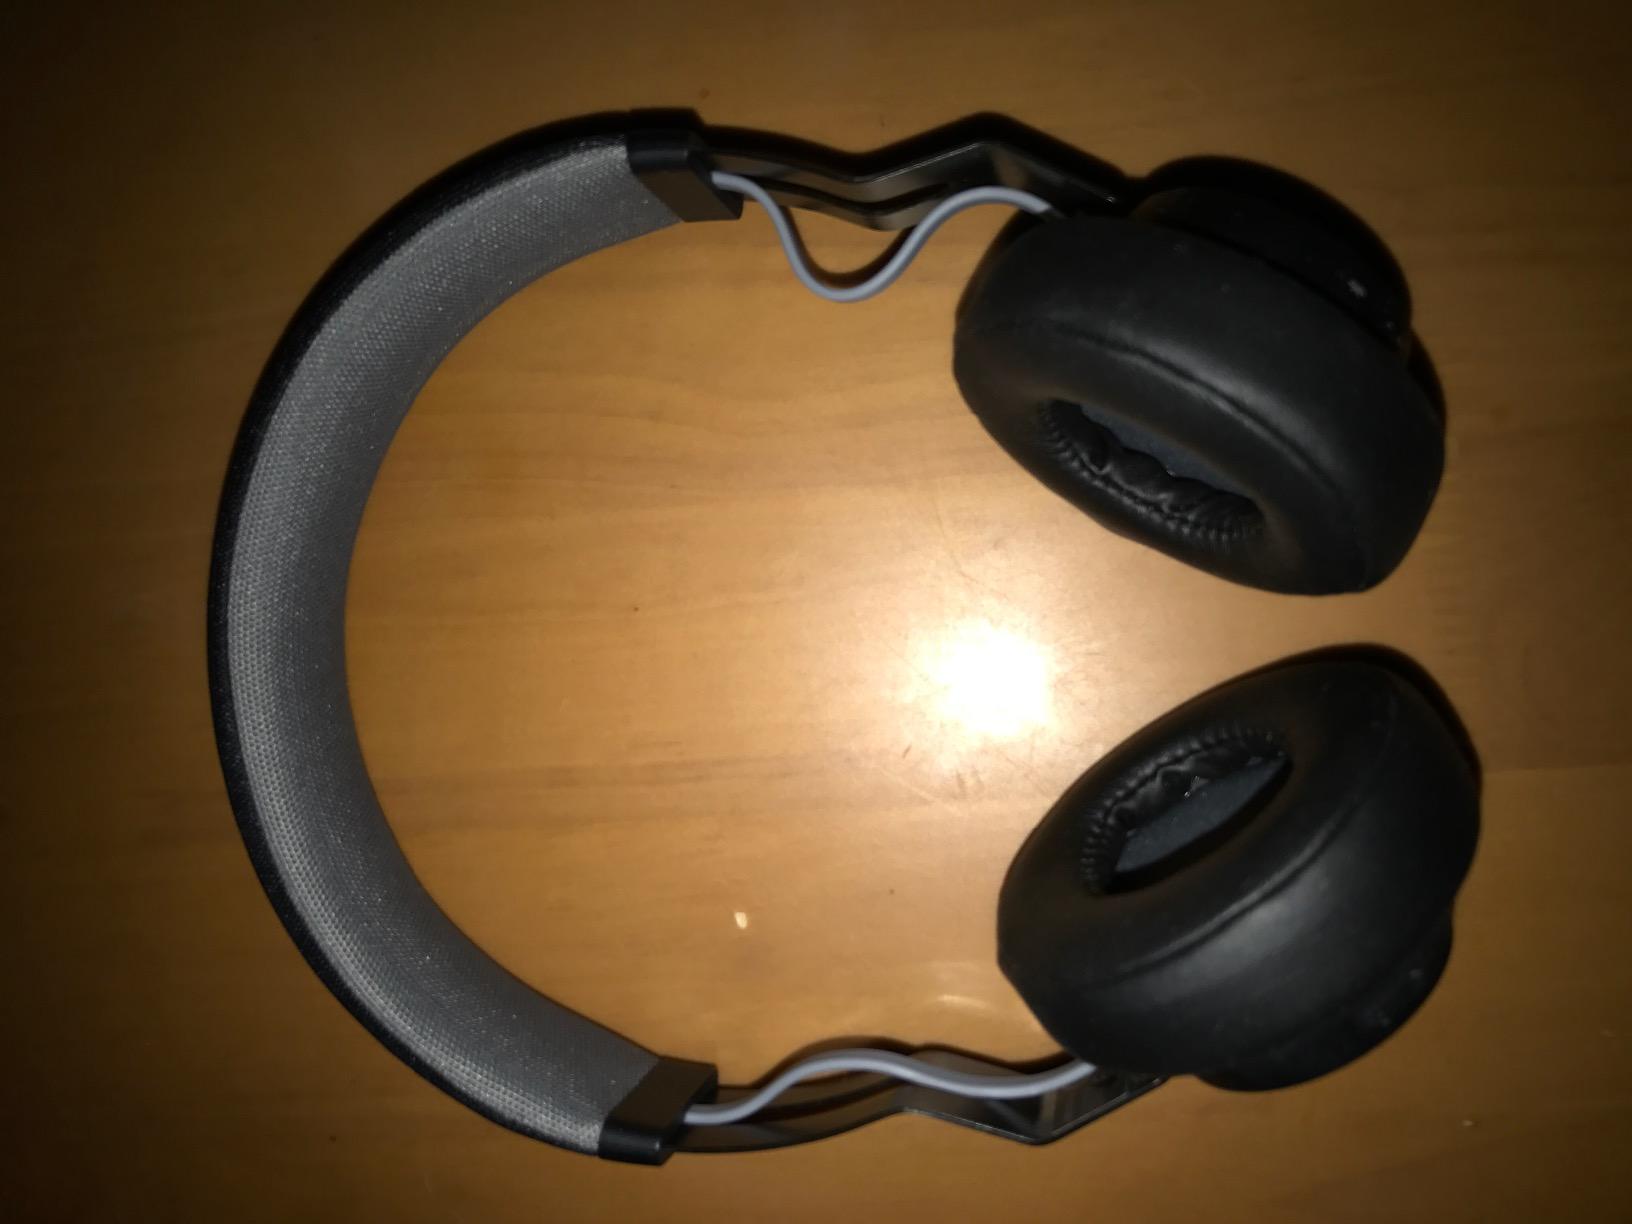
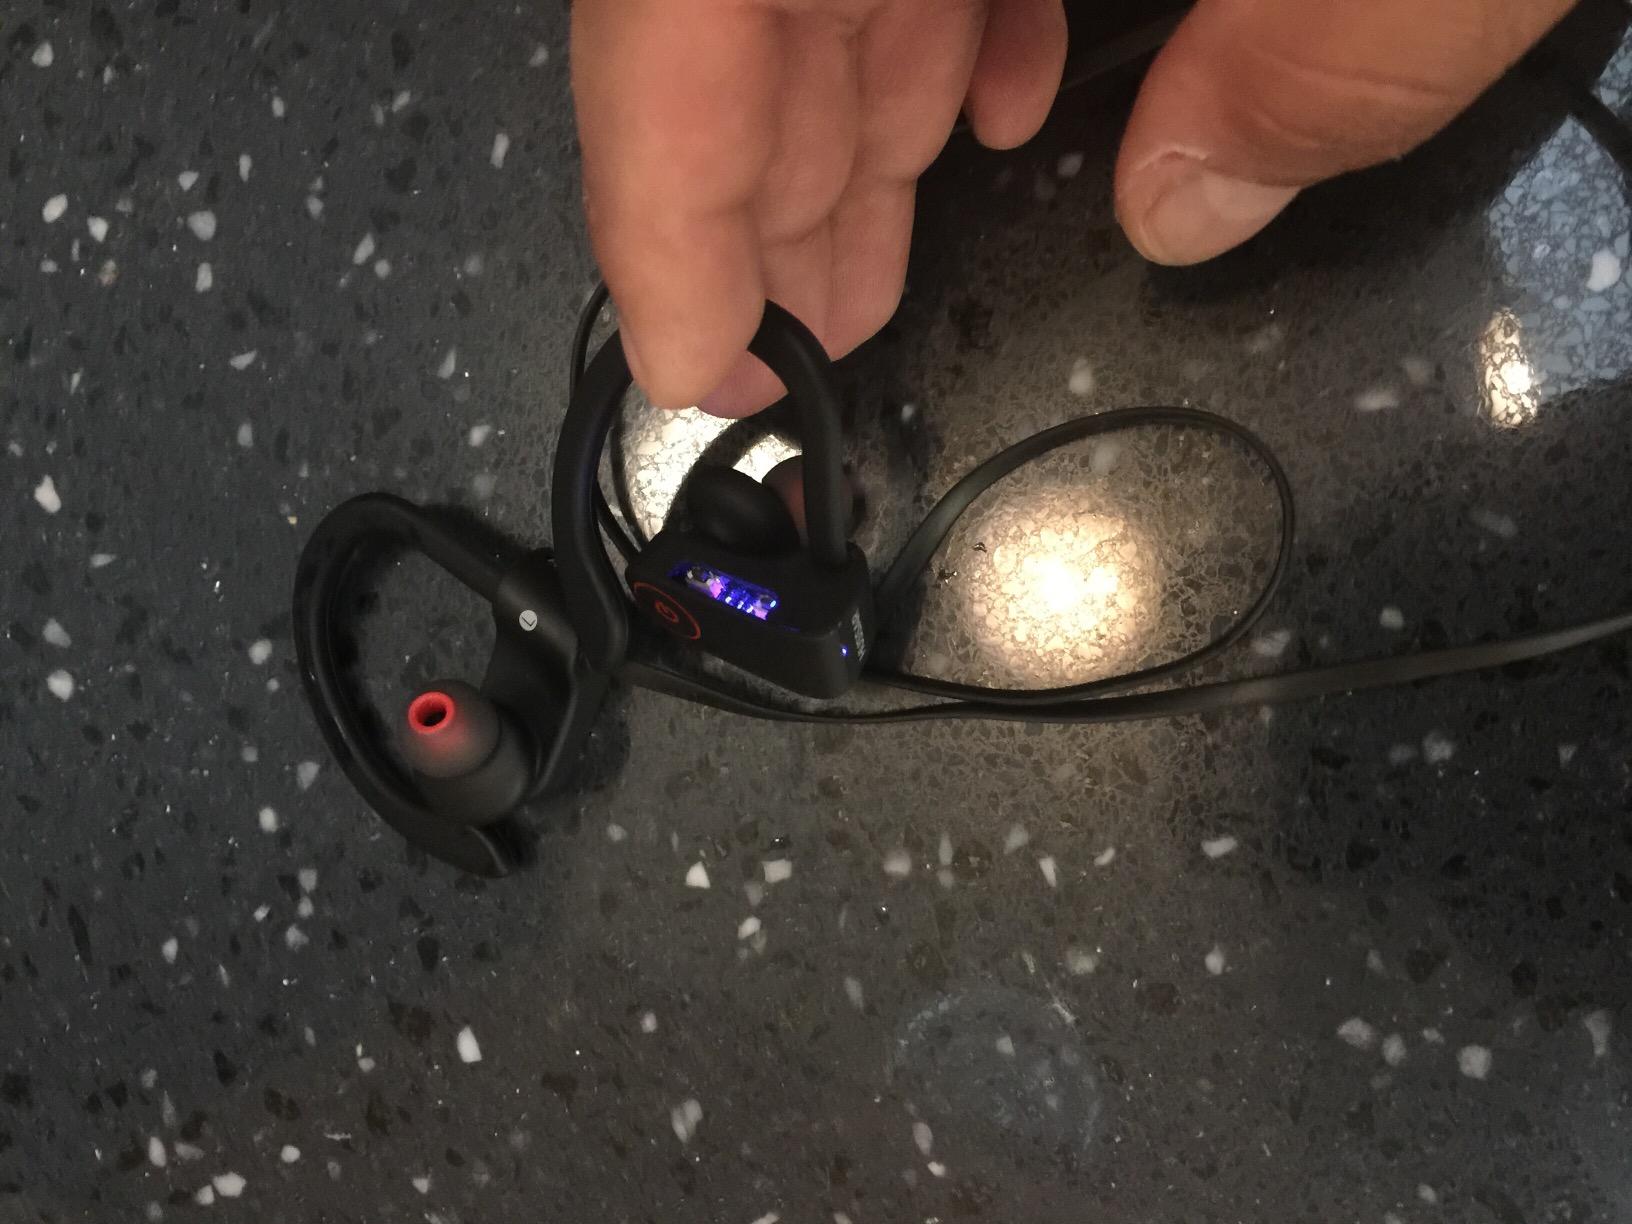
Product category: headphones
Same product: no